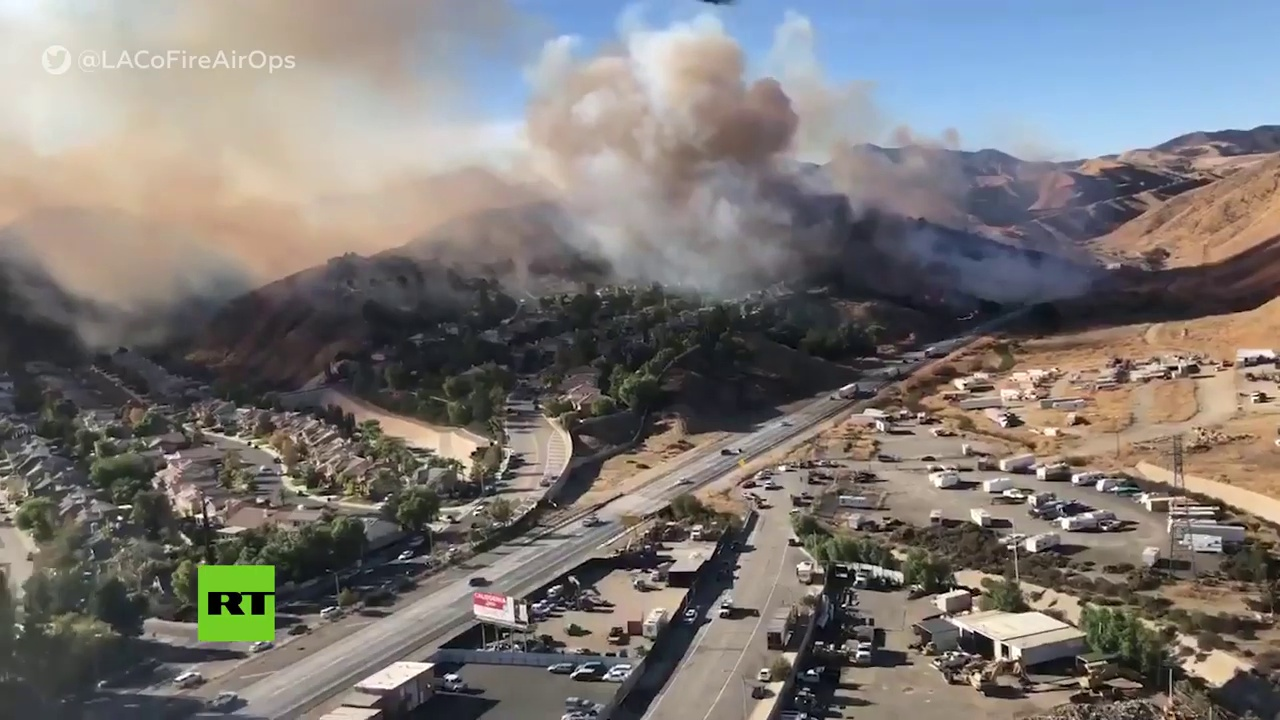
Fire: no
Smoke: yes